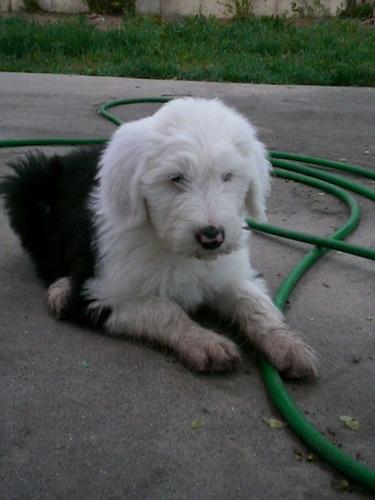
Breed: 257-n000108-Old_English_sheepdog